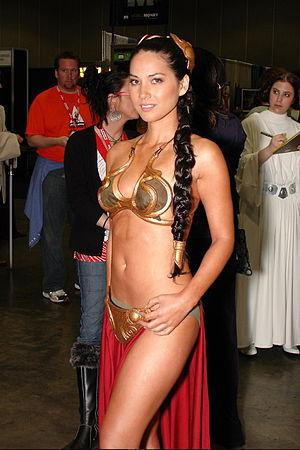
Olivia Munn, de son vrai nom Lisa Olivia Munn, née le 3 juillet 1980 à Oklahoma City, en Oklahoma, aux États-Unis, est un mannequin et actrice américaine.